Yoga brick

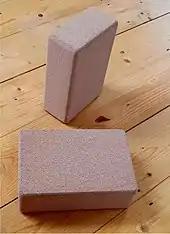
Cork yoga blocks

Yoga bricks are manufactured in a variety of materials, sizes, and colours. Lydia Willgress, writing for "The Independent", states that the key considerations are the hardness of the material, which influences the comfort and support they provide; size and weight; and appearance. Some brands, such as Lululemon, also provide "motivational messaging" on both the packaging and the actual block.